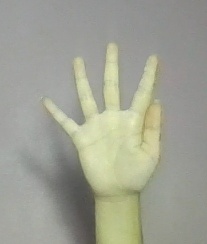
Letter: sheen